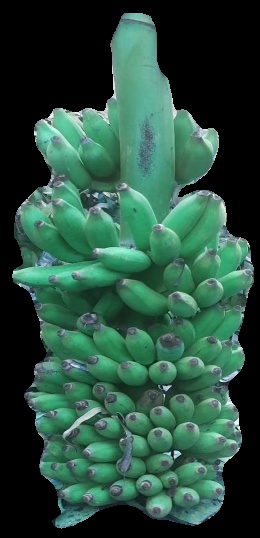
Variety: elakki-bale
Grade: grade1